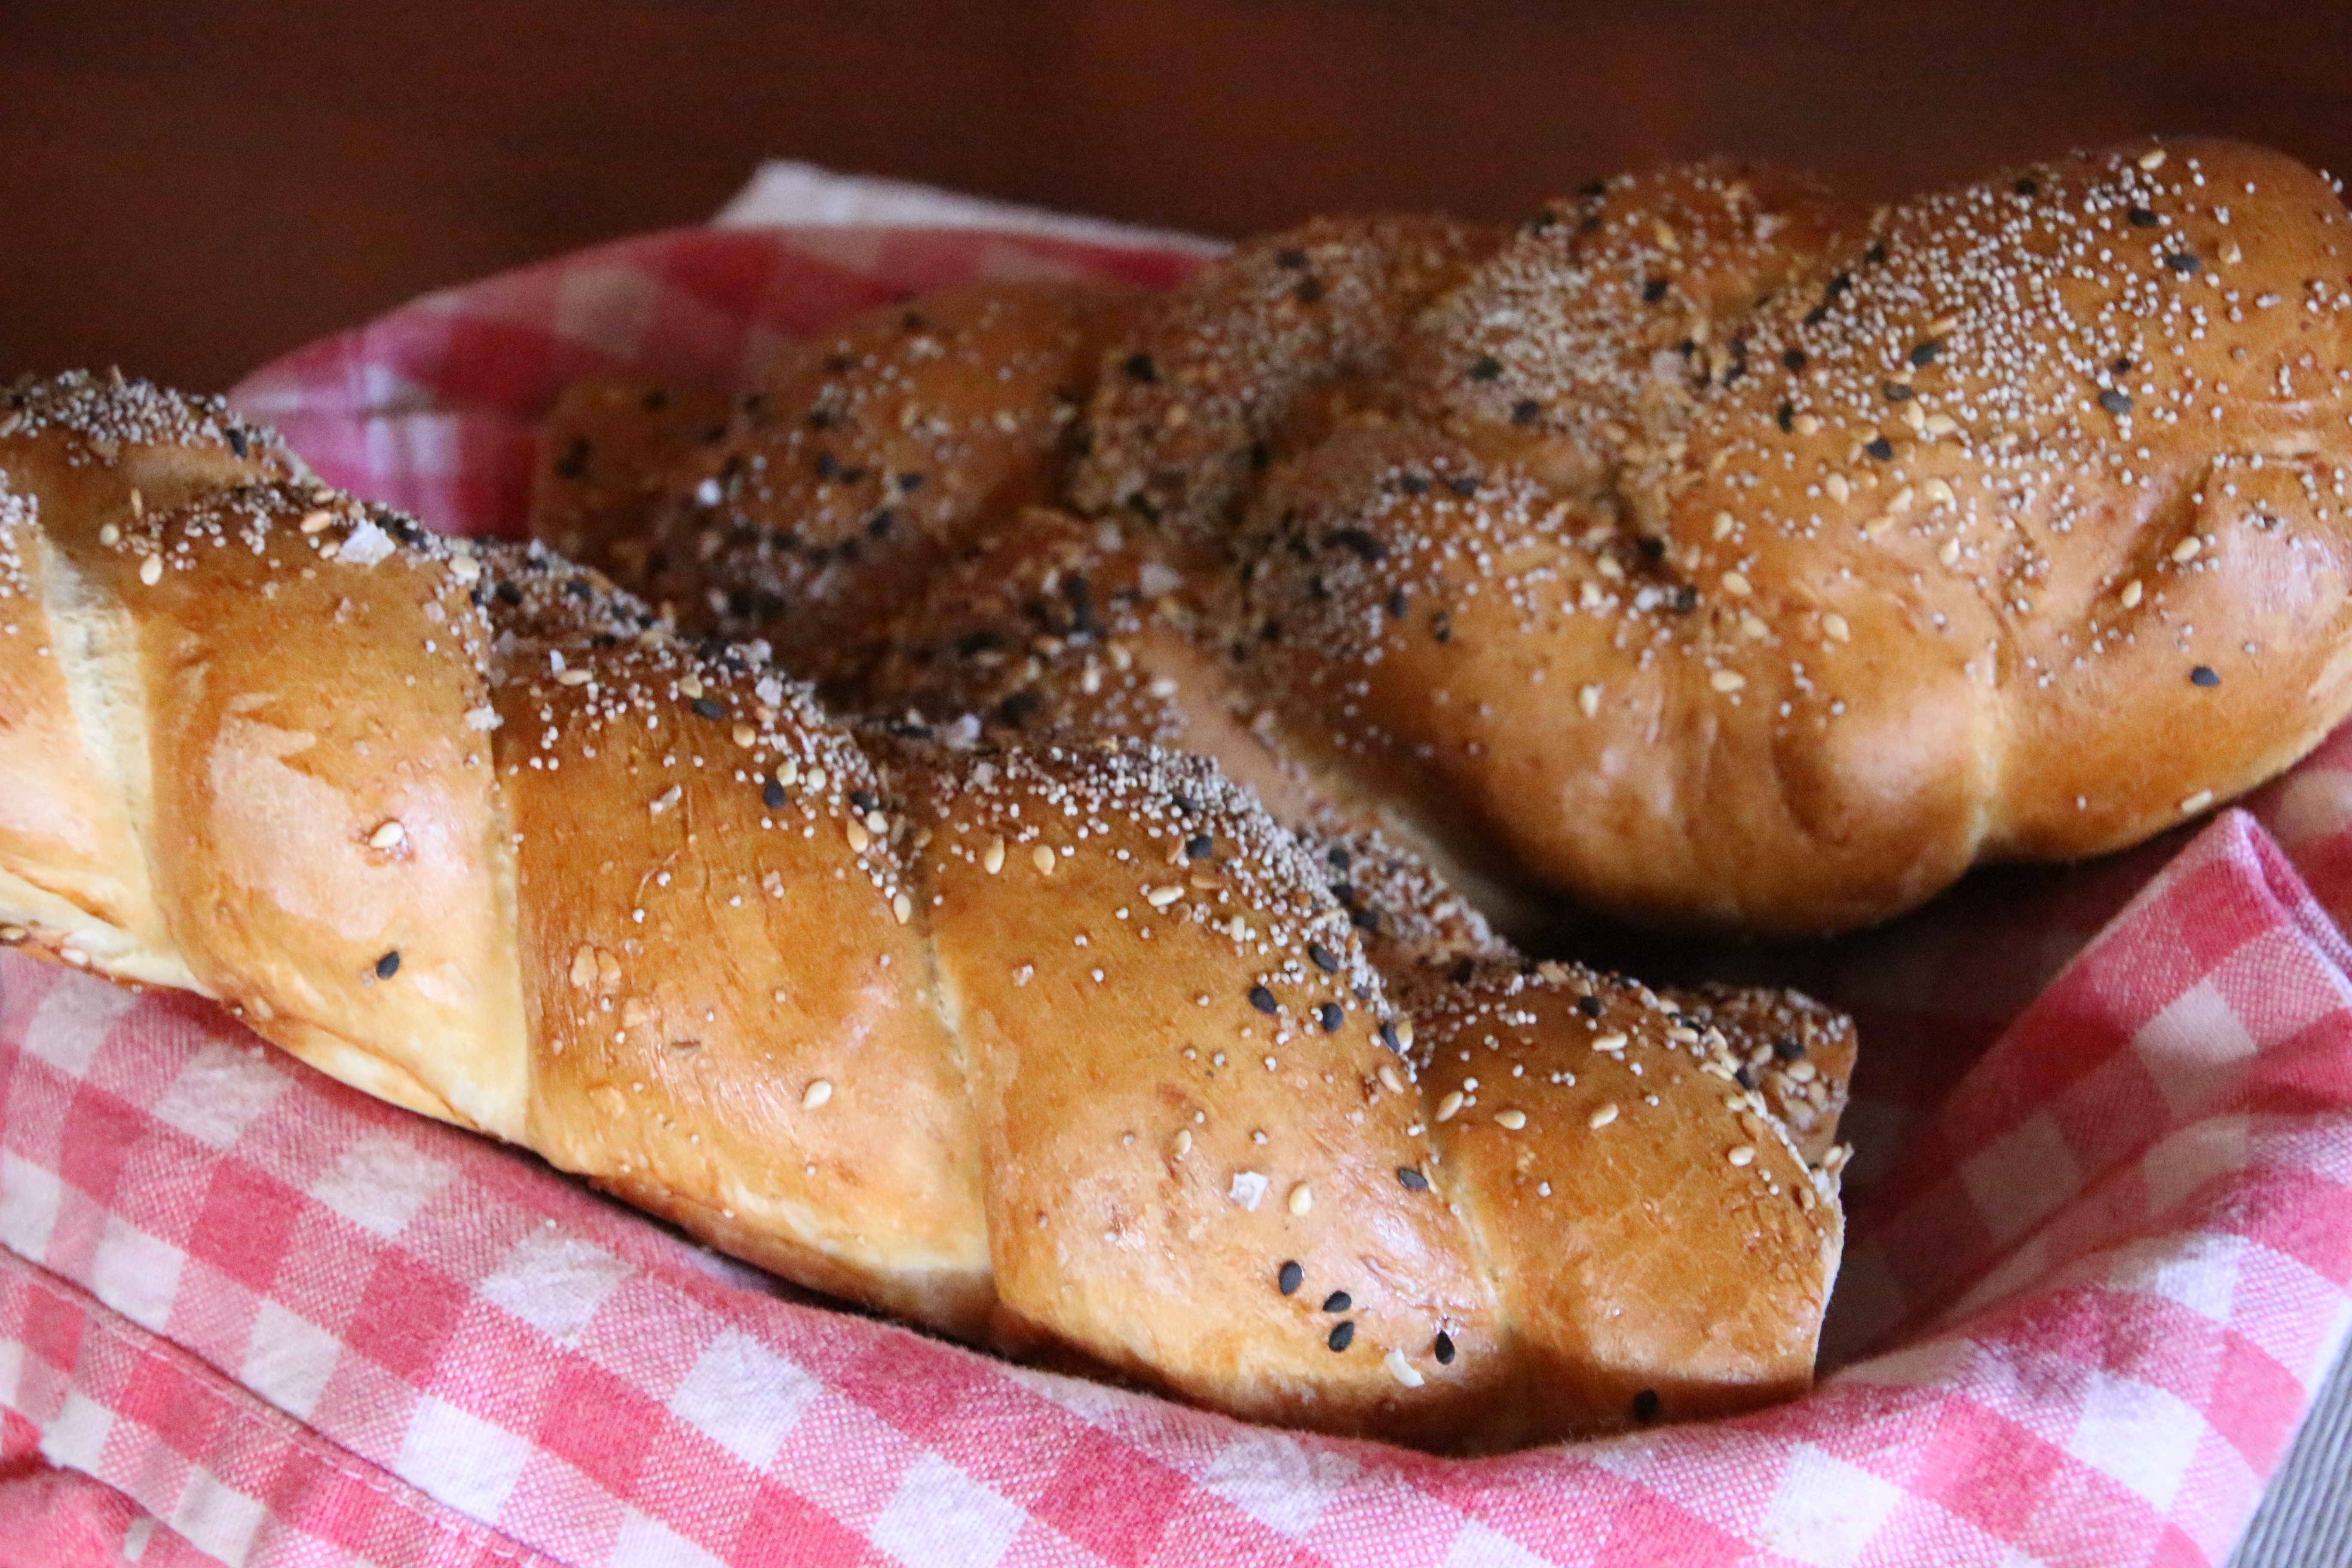
dish, food, breakfast, baking, dessert, cuisine, bread, pastry, bake, ciabatta, baked goods, coffee break, challah, bread roll, freshly baked, danish pastry, snack food, brioche, tsoureki, kifli